Outcome (probability)

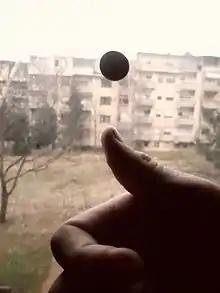
Flipping a coin leads to two outcomes that are almost equally likely.

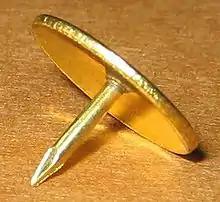
Up or down? Flipping a brass tack leads to two outcomes that are not equally likely.

In some sample spaces, it is reasonable to estimate or assume that all outcomes in the space are equally likely (that they occur with equal probability). For example, when tossing an ordinary coin, one typically assumes that the outcomes "head" and "tail" are equally likely to occur. An implicit assumption that all outcomes are equally likely underpins most randomization tools used in common games of chance (e.g. rolling dice, shuffling cards, spinning tops or wheels, drawing lots, etc.). Of course, players in such games can try to cheat by subtly introducing systematic deviations from equal likelihood (for example, with marked cards, loaded or shaved dice, and other methods).